Karl Dean

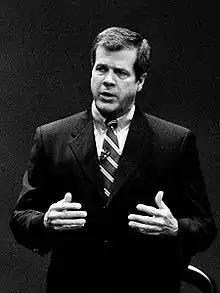
Dean at a 2007 Nashville mayoral debate

Dean announced his mayoral candidacy on December 19, 2006. His campaign message focused on improving education, public safety, and economic development saying "it's all connected." The platform for his campaign stated that there are "three pitches you have to hit every day: public education, economic opportunity development and public safety.” In the general election on August 2, 2007, he placed first with 24.6% of the vote. This advanced him to a run-off election against Bob Clement. On September 11, 2007 Dean won the run-off election with 52.2% of the vote.